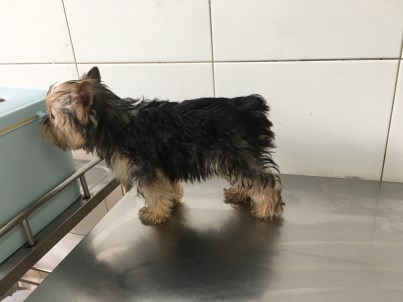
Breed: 340-n000120-Yorkshire_terrier